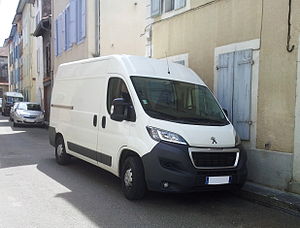
Fiat Ducato / Fiat Ducato III/Citroën Jumper II/Peugeot Boxer II (type 250, 2006−) / Facelift i 2014
Fiat Ducato er en serie af varebiler og minibusser, som Fiat Automobiles siden foråret 1981 har bygget i joint venture med PSA Peugeot Citroën. I starten adskilte modellen sig fra de identiske Citroën C25 og Peugeot J5 samt Ram ProMaster gennem de benyttede motorer. Som afløser for Fiat 900 kom modellen Fiat Talento, en version med ekstra kort akselafstand, på markedet; denne version fandtes kun hos Fiat. Med introduktionen af anden generation udgik Fiat Talento hhv. versionen med ekstra kort akselafstand, i stedet kom den mindre Fiat Scudo på markedet i slutningen af 1995.